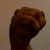
The image shows a hand gesture representing the letter 'M' in Indian Sign Language.